New Girl in Town

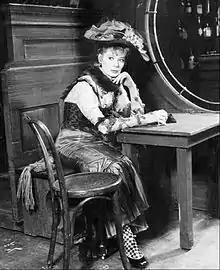
Gwen Verdon as Anna, 1957

Anna, a former streetwalker recovering from tuberculosis, returns home to live with her aging father, ex-sailor Chris Christopherson, in turn-of-the-20th century New York City after plying her trade in St. Paul, Minnesota for 15 years. Unaware of her sordid past, and remembering Anna as an innocent young girl, Chris joyfully welcomes his daughter home ("Anna Lilla"). Anna initially is welcomed by Chris's friends and seems to be finding happiness. She becomes romantically involved with a sailor, Mat Burke, but hides the relationship from her father. Chris is furious when Marthy, his jealous common-law wife, drunkenly reveals the truth about Anna's past. Anna's sailor leaves on the next ship, and her hopes of leading a normal life seem dashed, but Anna picks up the pieces of her life, becoming a farmer in Staten Island. When Mat finally returns to port, Chris tries to keep the two lovers apart, but their reunification is inevitable – time heals all wounds, and the lovers kiss and make up.